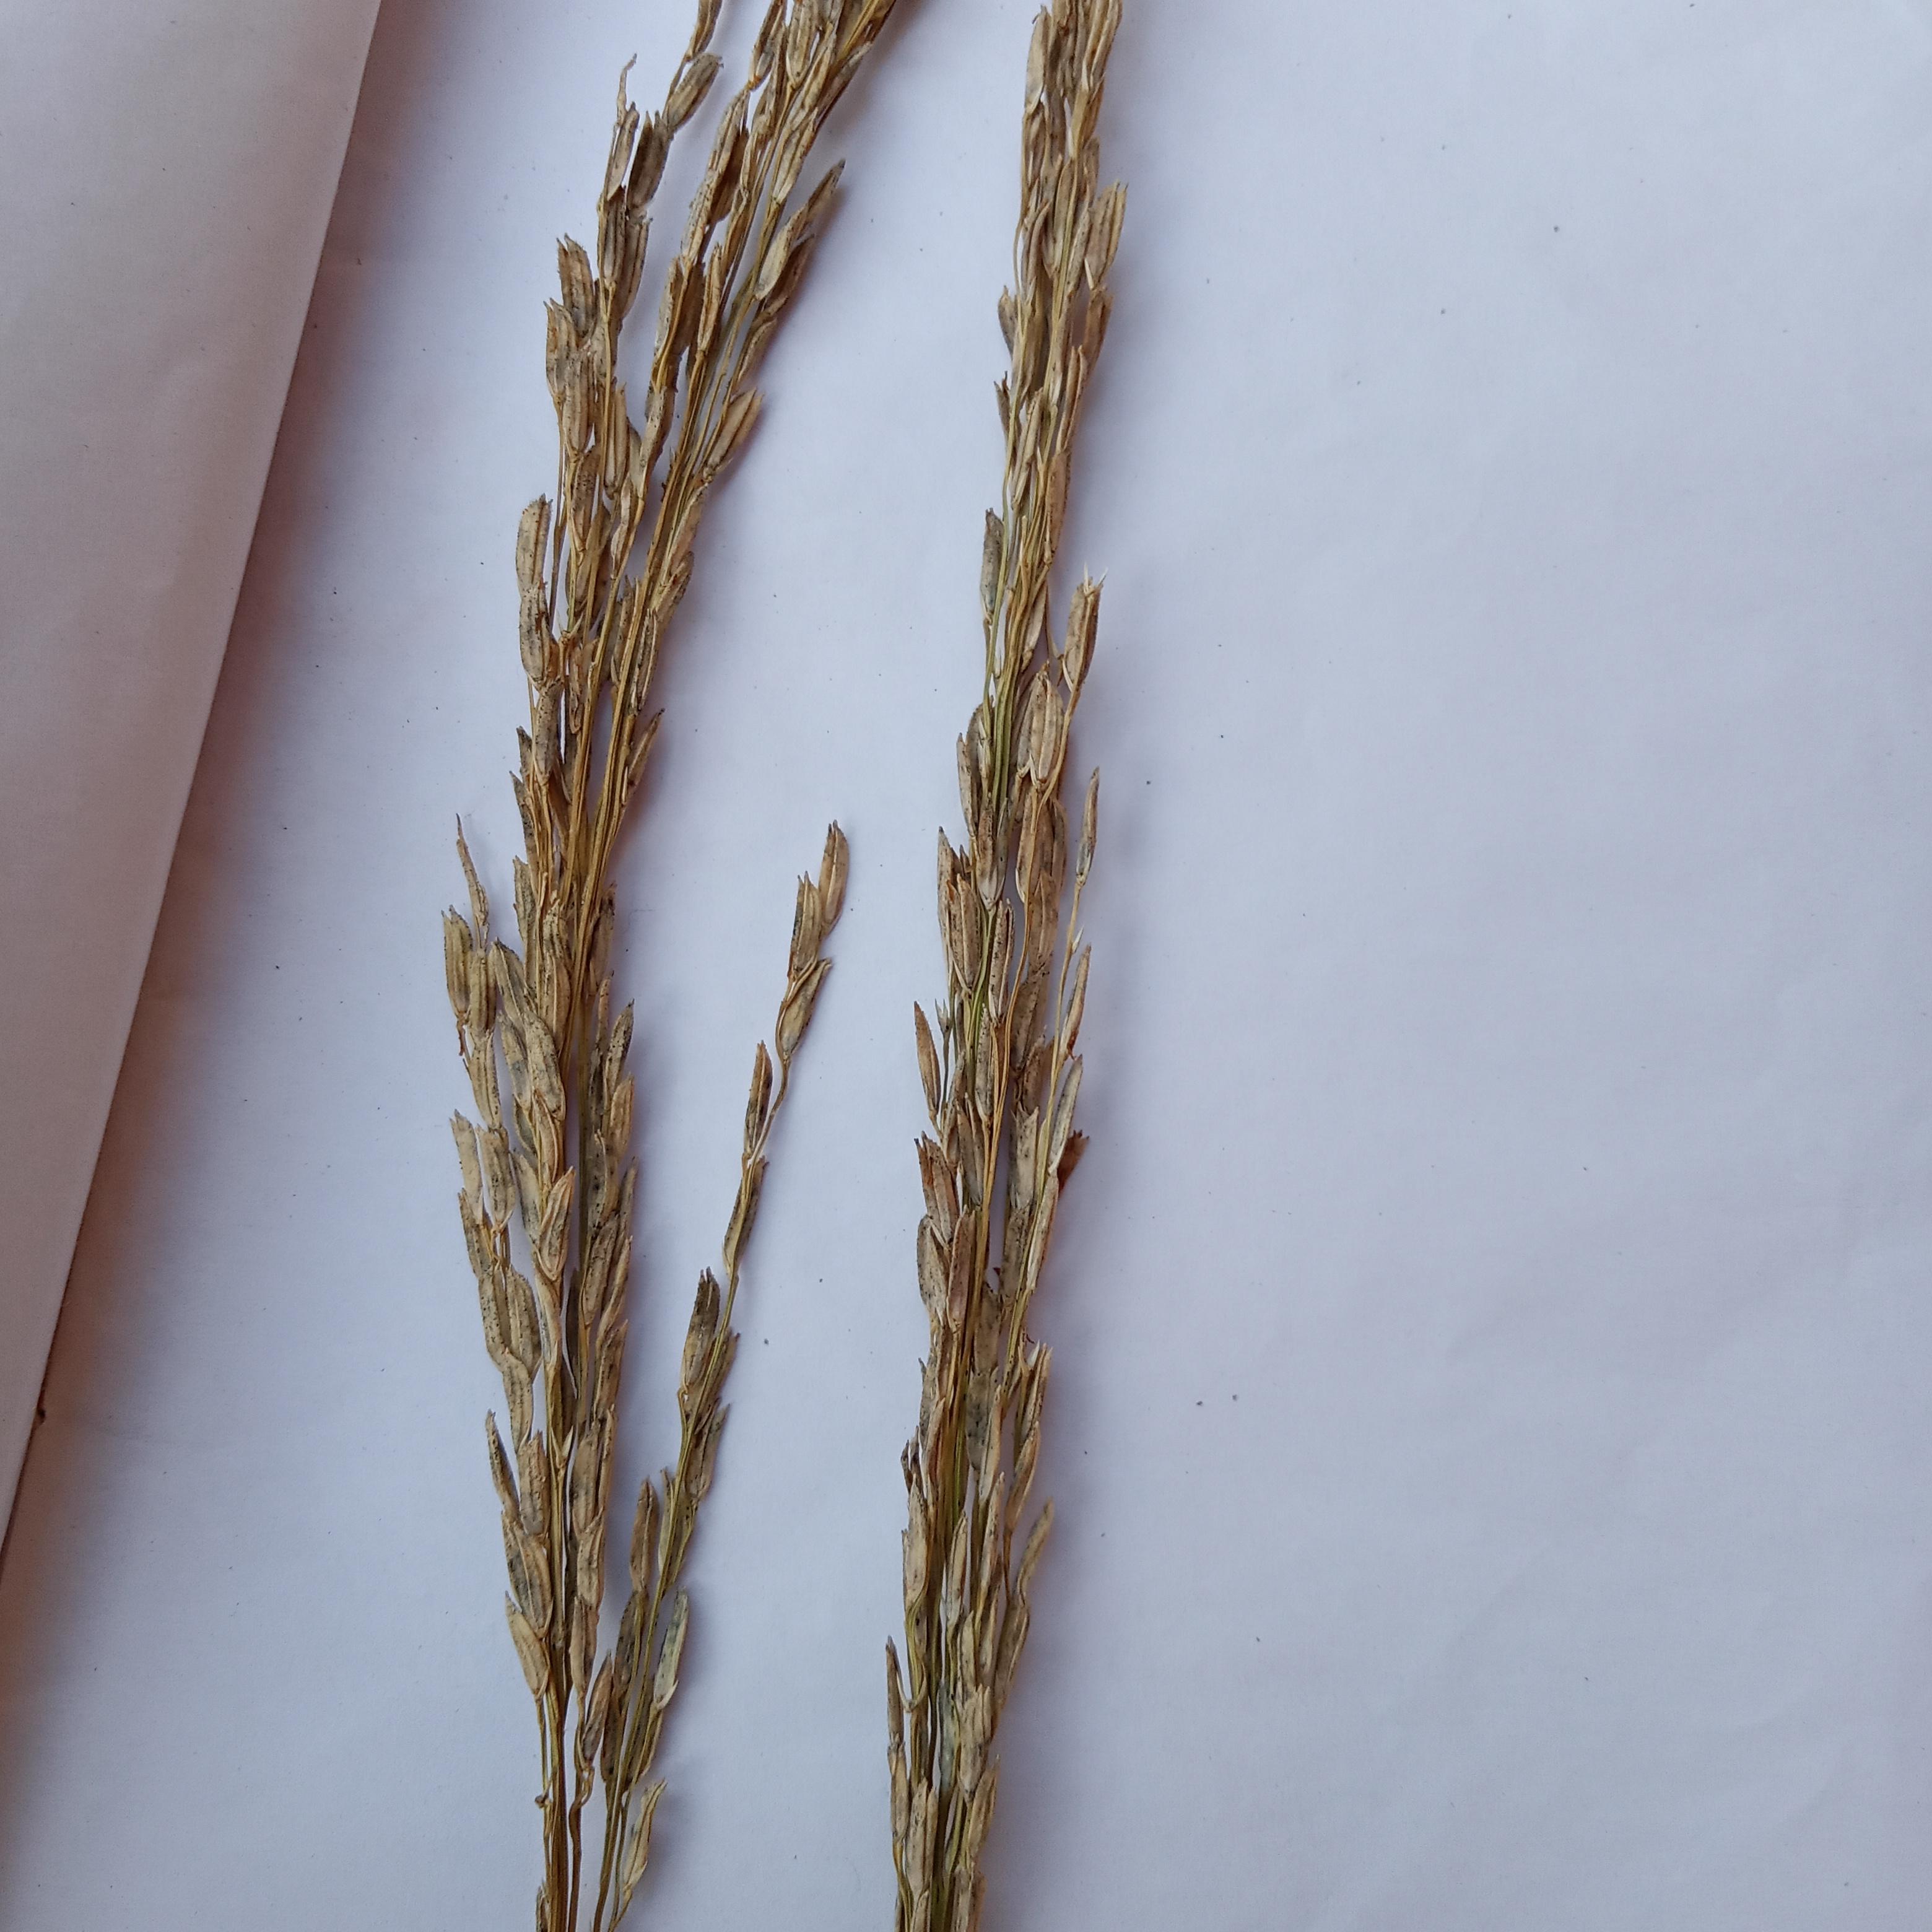
Label: Rice___Neck_Blast